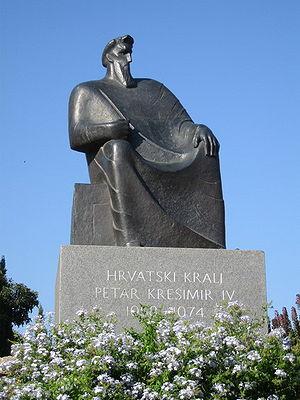
Petar Krešimir IV de Croatie était le roi de la Croatie de 1058 à 1074. Il est de la dynastie régnante Trpimirović, fils et successeur de Étienne Iᵉʳ de Croatie, roi de Croatie de 1030 à 1058.